Yoga in the United States

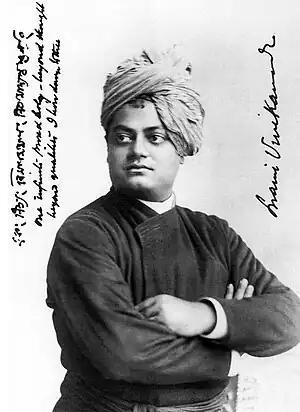
Swami Vivekananda brought yoga to the United States in 1893, but rejected the practice of asanas.

In 1893, Swami Vivekananda gave several lectures at the Chicago World Parliament of Religions. The event effectively marked the start of yoga in the United States, and the birth of modern yoga as a transnational movement. It was followed in 1896 by his popular book, "Raja Yoga". He taught a mixture of yoga breathwork (pranayama), meditation, and the distinctively Western idea of positive thinking, derived from the new thought movement. Like other high-caste Hindus and British colonial officers in India at the time, he explicitly rejected the practice of asanas and hatha yoga.